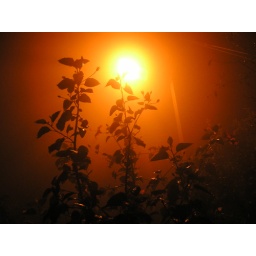
hibiscus plant under street light